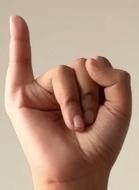
ASL sign: I